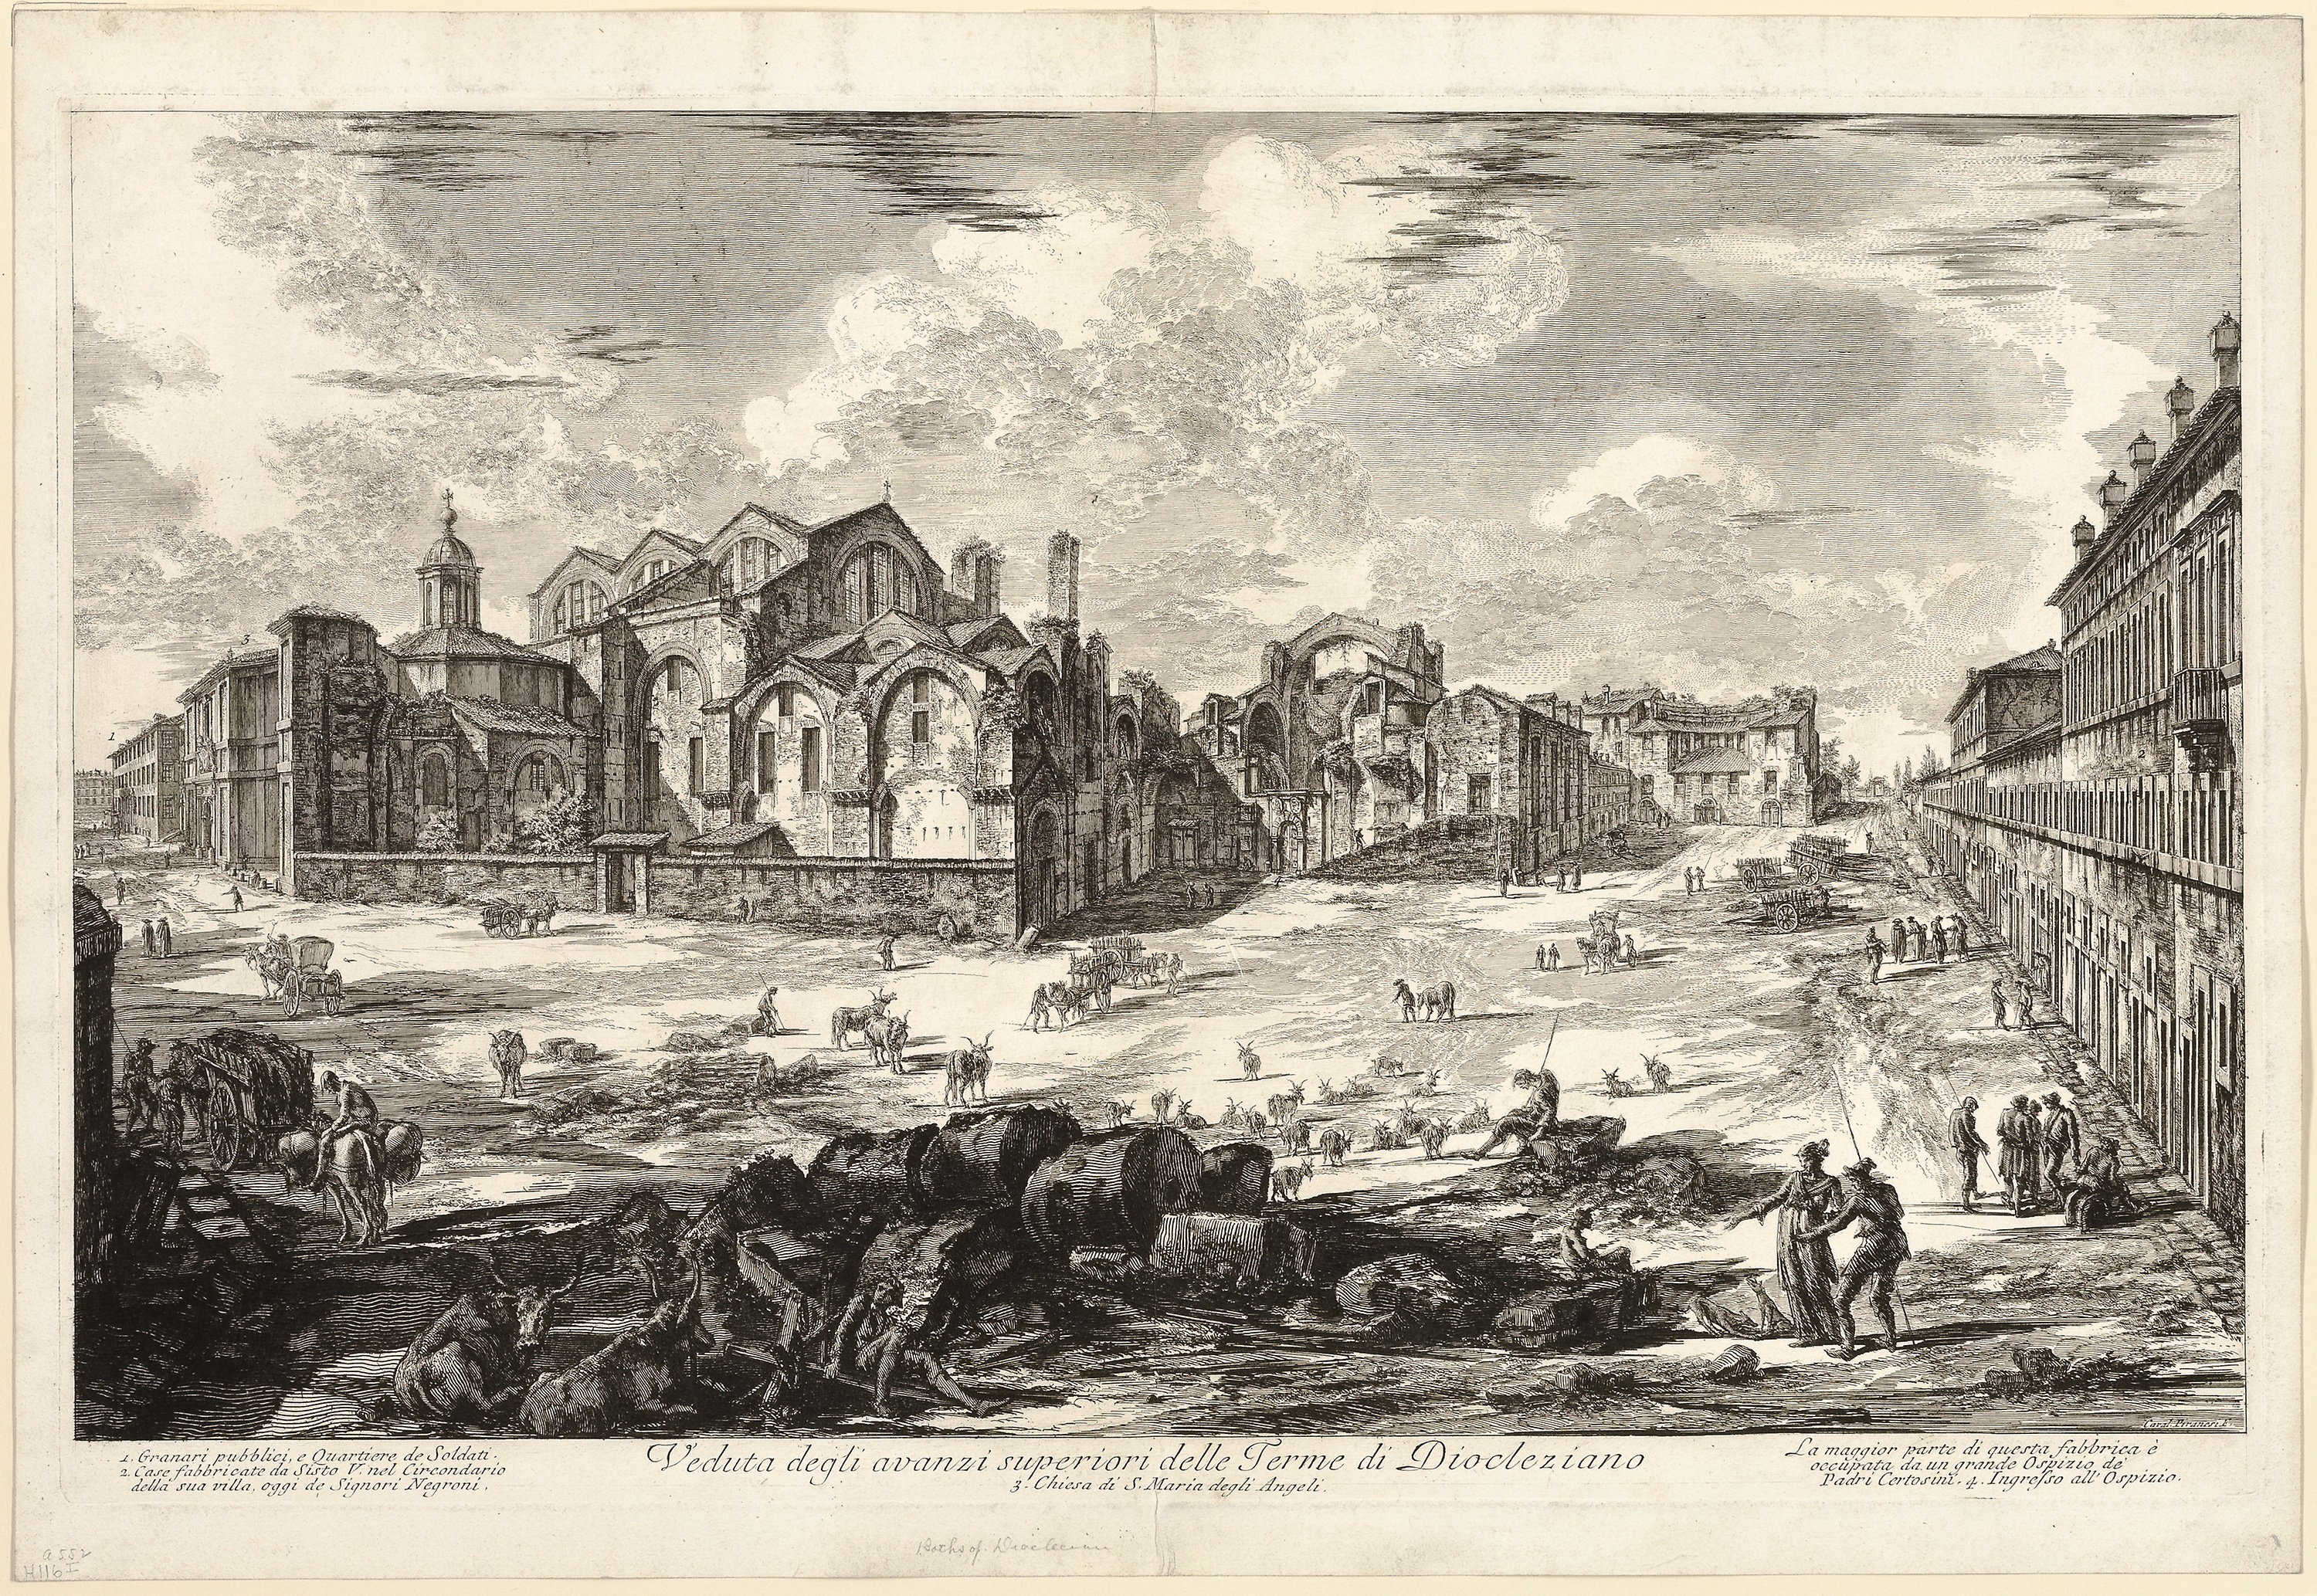
history, painting, watercolor paint, visual arts, black and white, artwork, stock photography, paint, ancient history, sketch, art